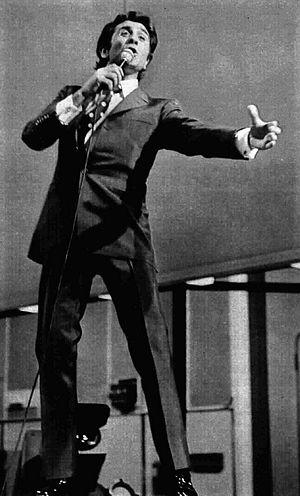
Gilbert Bécaud, né François Silly le 24 octobre 1927 à Toulon et mort le 18 décembre 2001 à Boulogne-Billancourt, est un chanteur, compositeur et pianiste français.